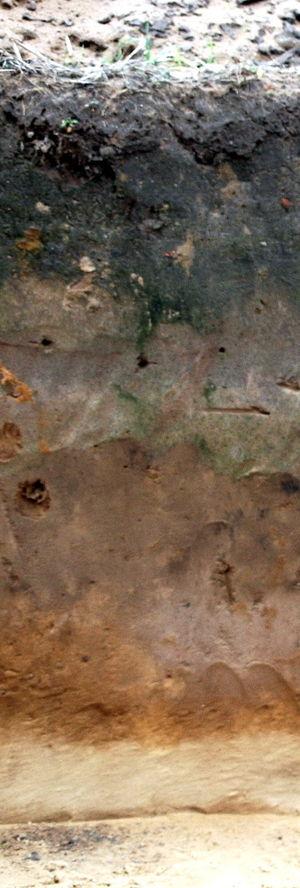
Le profil de sol est la séquence caractéristique des horizons d'un sol donné, chaque horizon étant une couche repérable et distincte de ce sol et le résultat de processus pédogénétiques. Certains pédologues parle de solum pour désigner l'ensemble de ces horizons pédologiques, y compris une petite épaisseur de roche-mère.
La couleur du sol est une donnée très utilisée, aussi bien dans les études de terrain que dans les systèmes de classifications des sols.